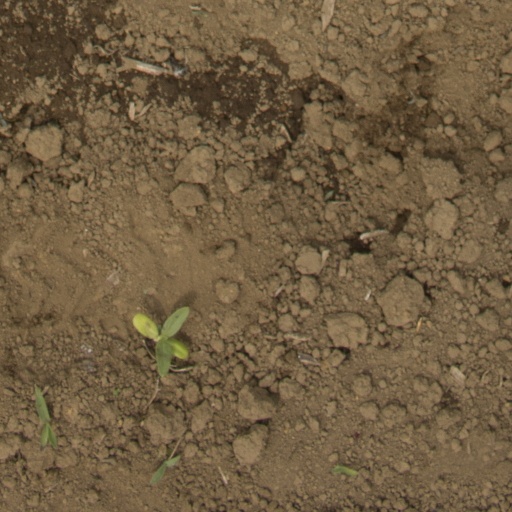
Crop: Jerusalem artichoke